Chesapeake Bay Interpretive Buoy System

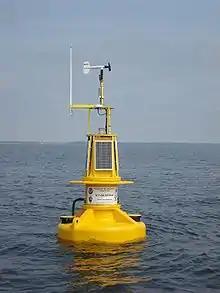
The Patapsco River Chesapeake Bay Interpretive Buoy System smart buoy

Chesapeake Bay Interpretive Buoy System (CBIBS) is a network of observational buoys that are deployed throughout the Chesapeake Bay to observe the estuary's changing conditions and to serve as way points along the Captain John Smith Chesapeake National Historic Trail. They are maintained by the United States National Oceanic and Atmospheric Administration (NOAA). These "smart buoys" observe and record meteorological, oceanographic and water quality data which can be obtained in real-time by using mobile apps or by visiting http://buoybay.noaa.gov/. CBIBS is an operational buoy system in the Chesapeake Bay dedicated to maintaining a broad range of measurements necessary to track Bay restoration progress.